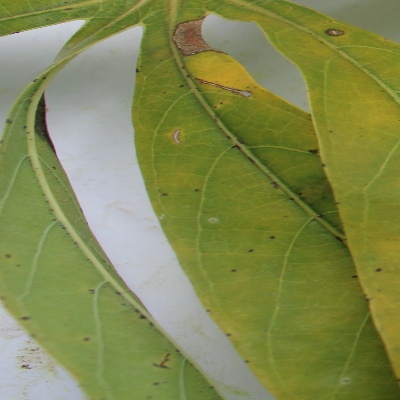
Crop: Cassava
Condition: brown spot